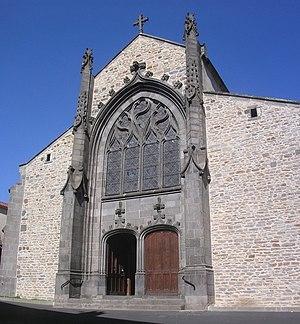
Massiac est une commune française située en Auvergne, dans le département du Cantal et la région administrative Auvergne-Rhône-Alpes.
L'église Saint-André de Massiac est une église catholique française située à Massiac, dans le département du Cantal. Elle date du XVᵉ siècle.